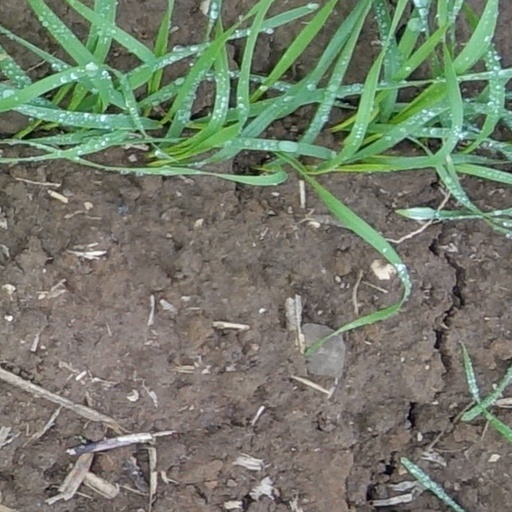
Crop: wheat